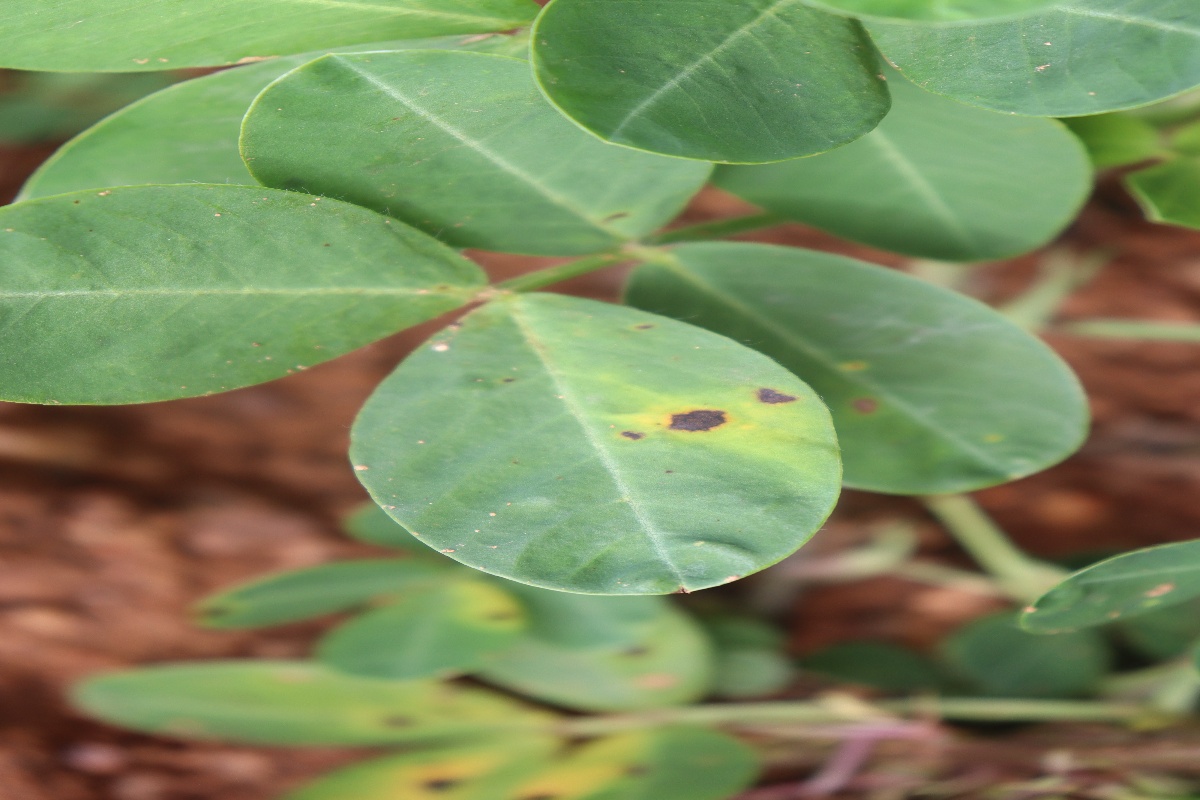
Label: early_leaf_spot